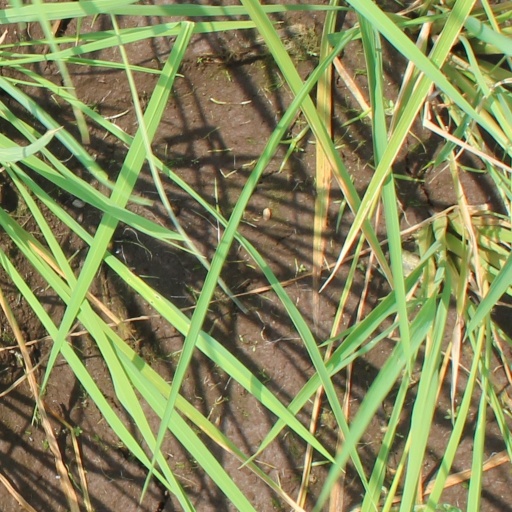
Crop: rice